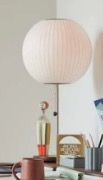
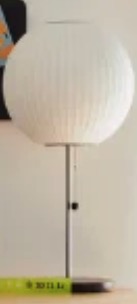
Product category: misc
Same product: yes